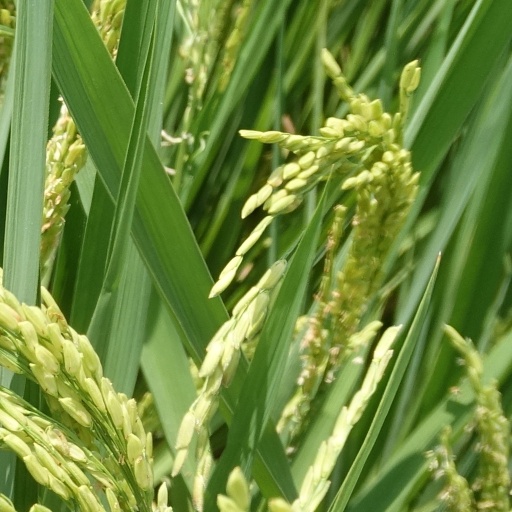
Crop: rice